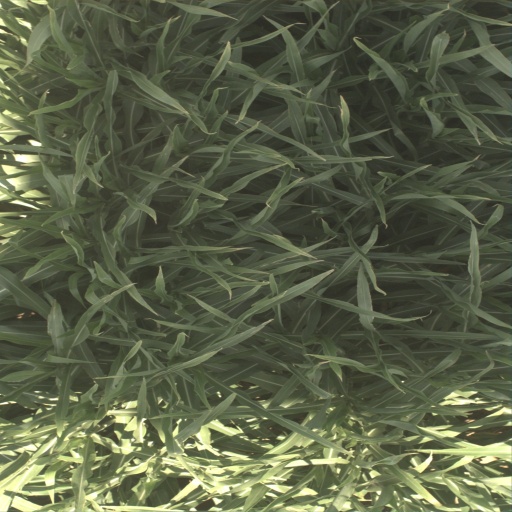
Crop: sorghum